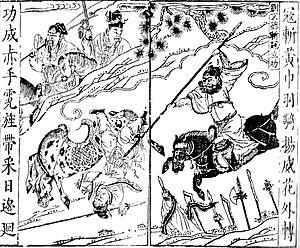
La dynastie Han est une période de l'histoire de la Chine qui débute en 206 av. J.-C, lorsque Han Gaozu fonde la dynastie en montant sur le trône, et s’achève en 220 ap. J.-C, à la fin du règne de Han Xiandi. Elle est elle-même divisée en deux périodes : celle des Han occidentaux ou Han antérieurs, capitale Chang'an, et celle des Han orientaux ou Han postérieurs, capitale Luoyang. Ces deux périodes sont séparées par la courte dynastie Xin fondée par Wang Mang et qui disparaît après la mort de son fondateur.